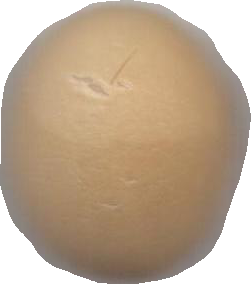
Variety: Grobogan